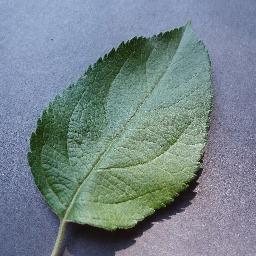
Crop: apple
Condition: healthy